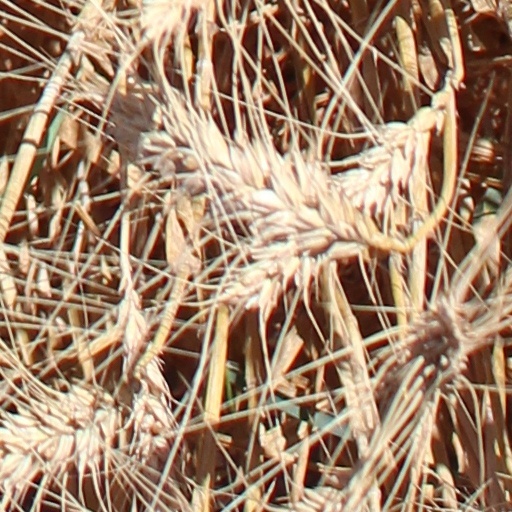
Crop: wheat